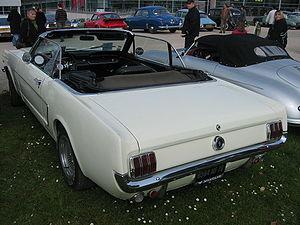
Ford Mustang
La Ford Mustang est un modèle d'automobile construit par Ford depuis 1964. Fait unique pour la marque Ford, les Mustang arborent leur propre logotype de calandre — un mustang au galop — à la place de celui du constructeur. Tous modèles confondus, cette voiture atteint les dix millions d'exemplaires vendus dans le monde en août 2018.